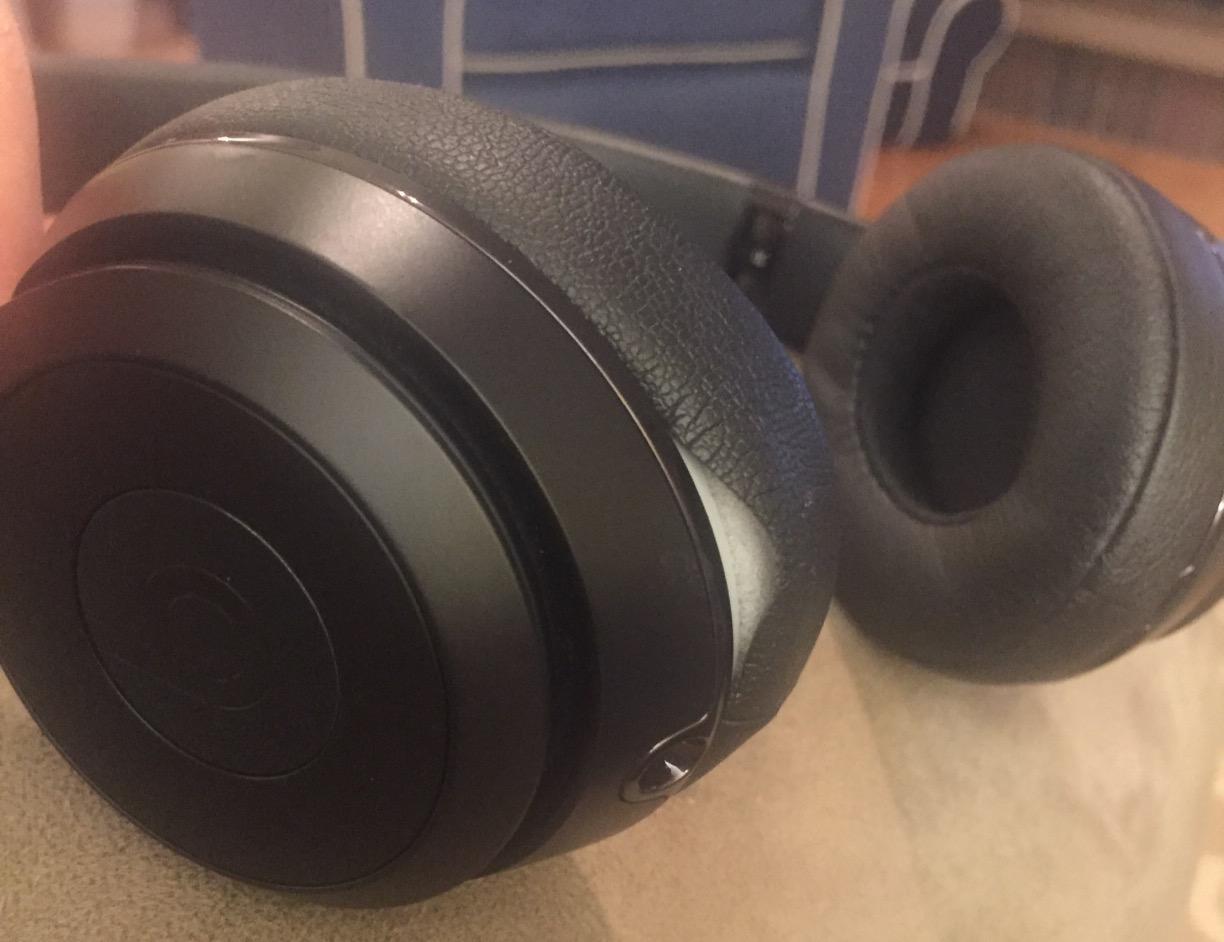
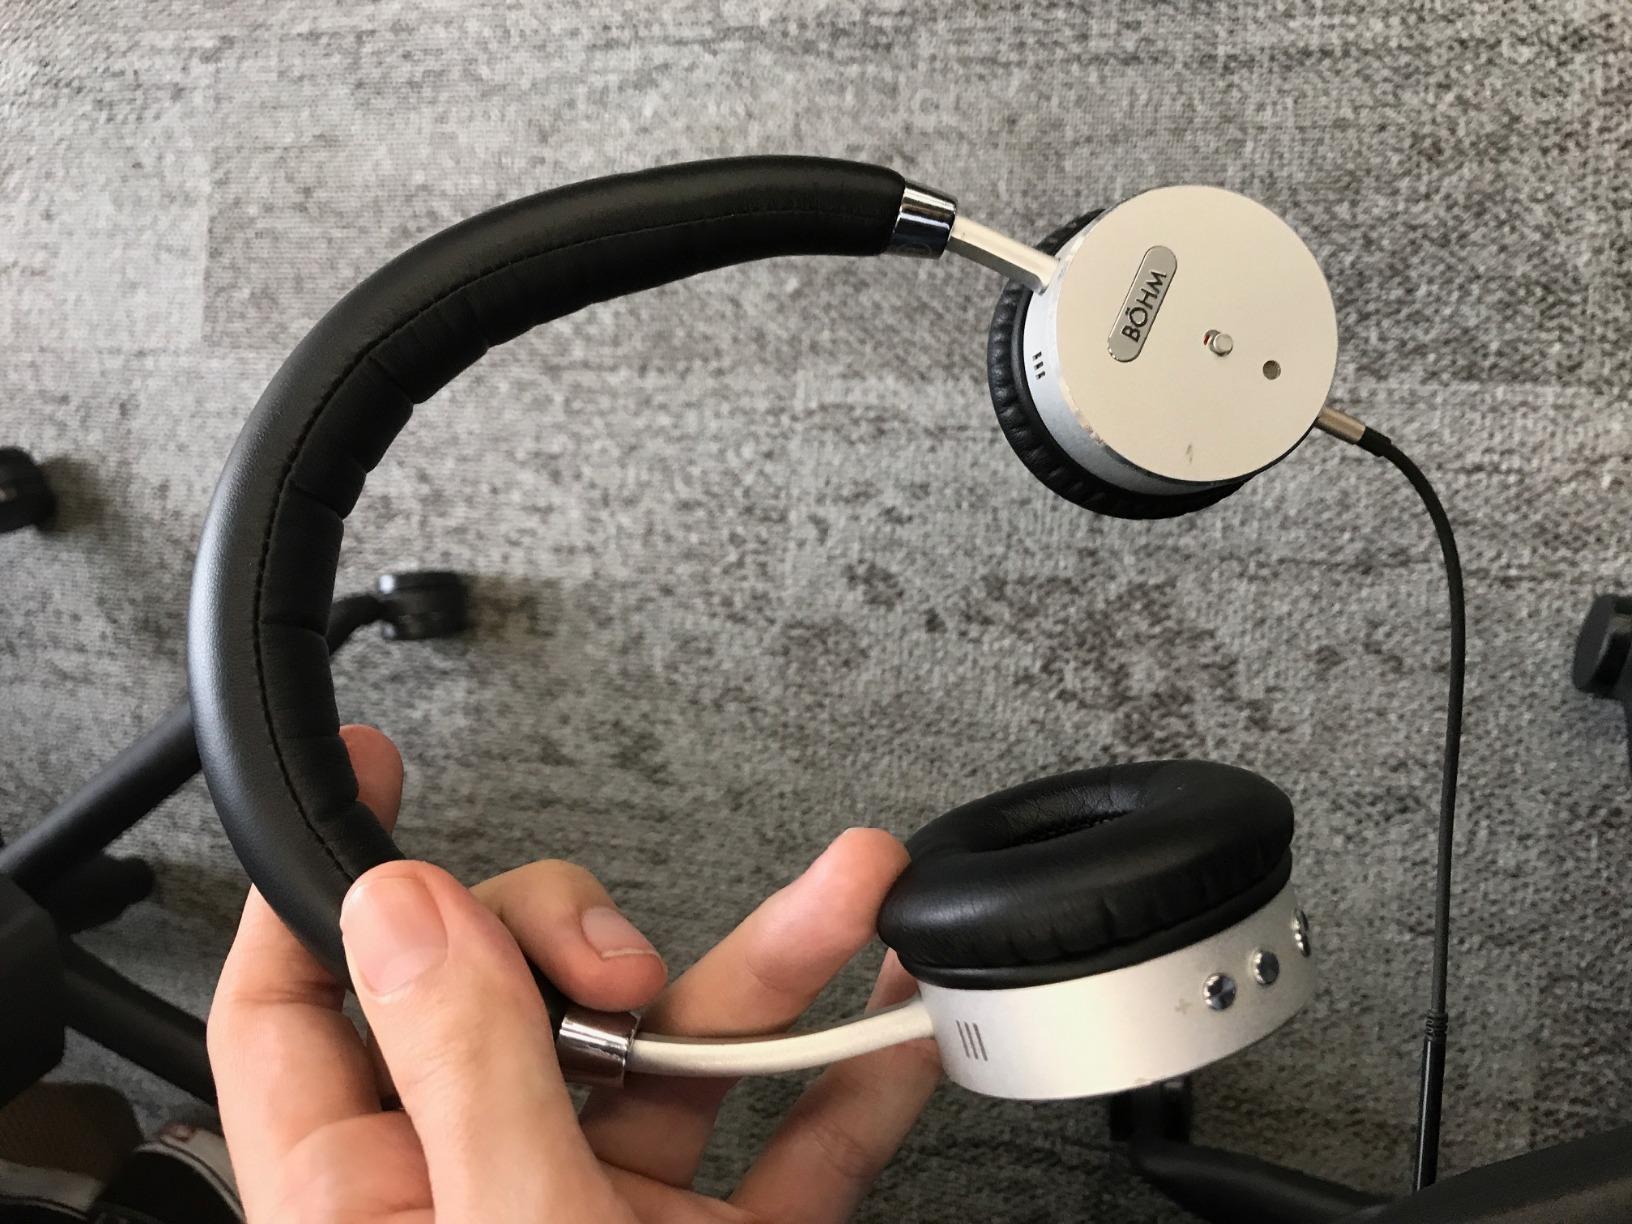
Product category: headphones
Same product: no